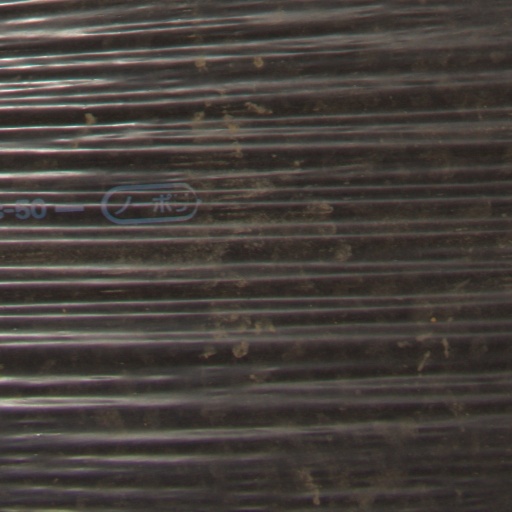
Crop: Jerusalem artichoke